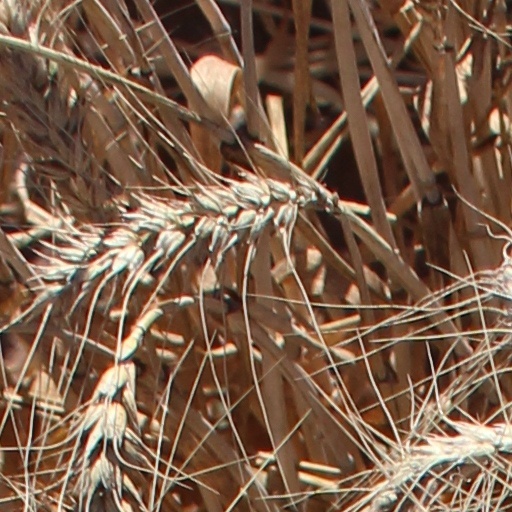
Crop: wheat